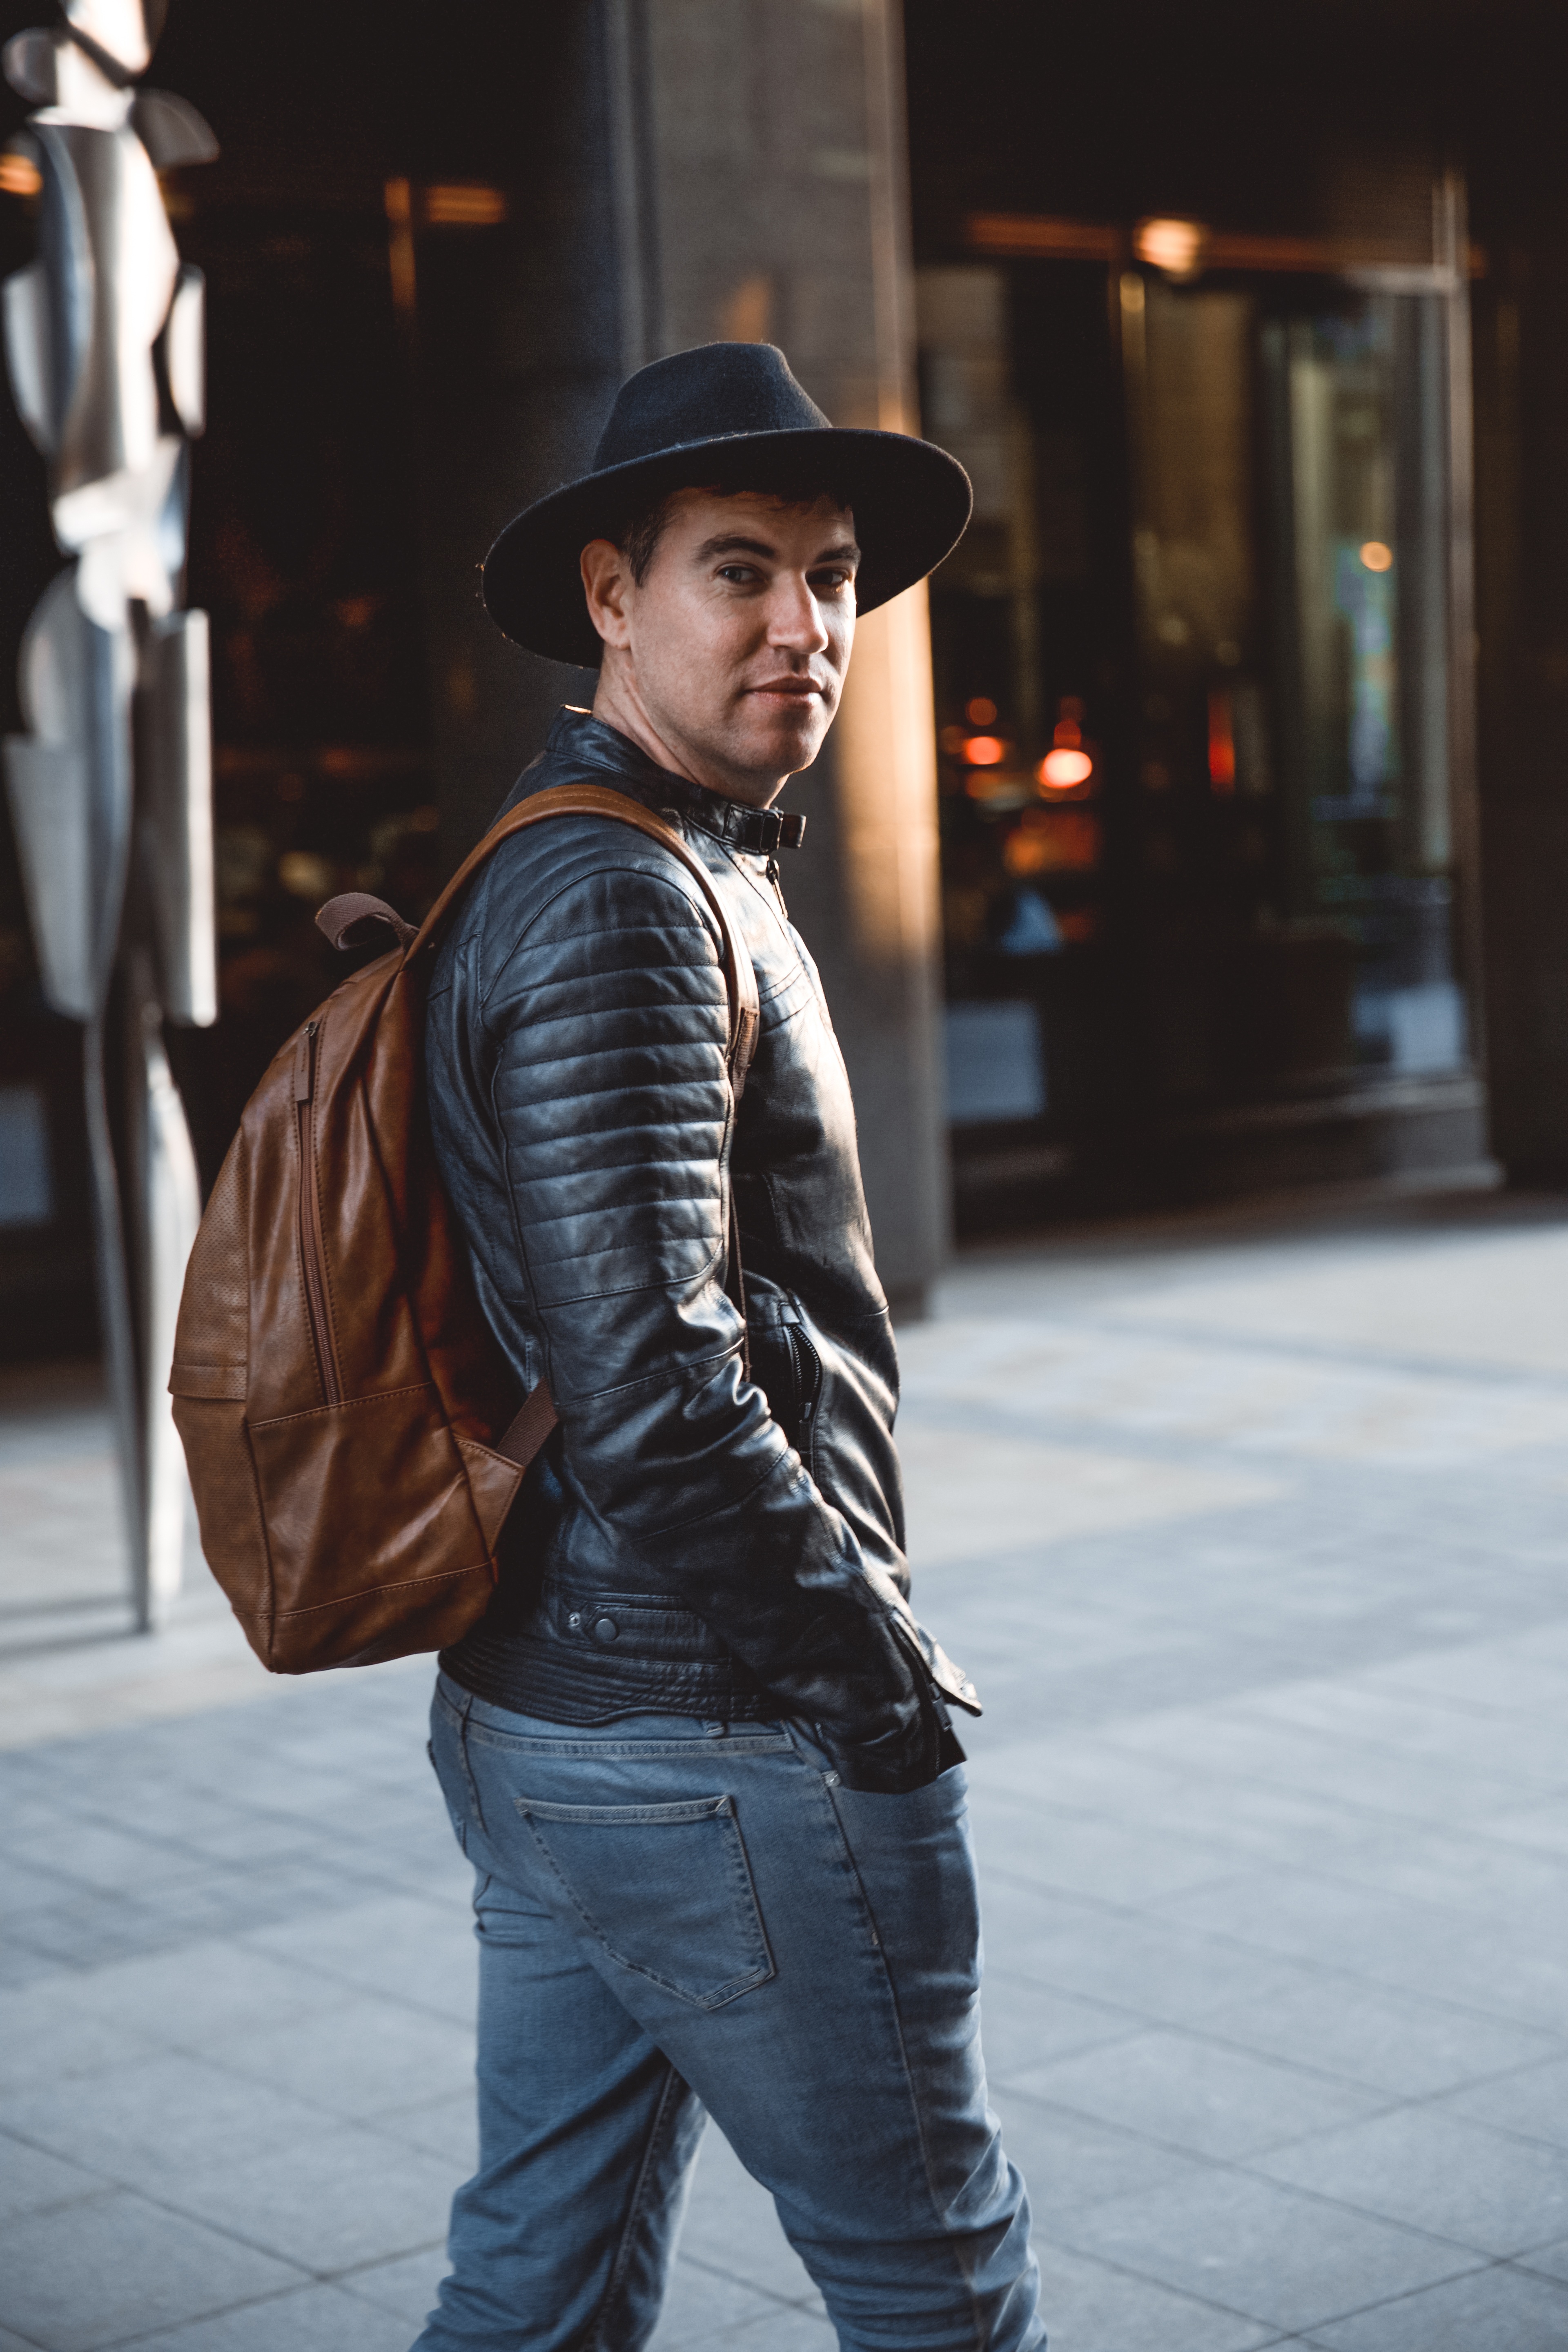
man, winter, road, leather, street, boy, view, male, guy, model, young, jeans, spring, youth, hat, fashion, clothing, black, outerwear, denim, eyes, infrastructure, cap, footwear, beautiful, style, moscow, european, body, posture, views, photoshoot, attractive, charming, confident, photo shoot, self confident, men's